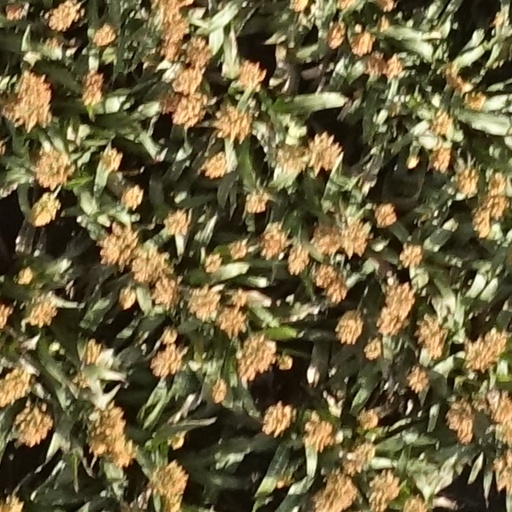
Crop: sorghum